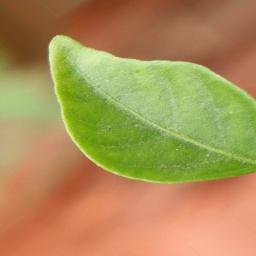
Label: healthy